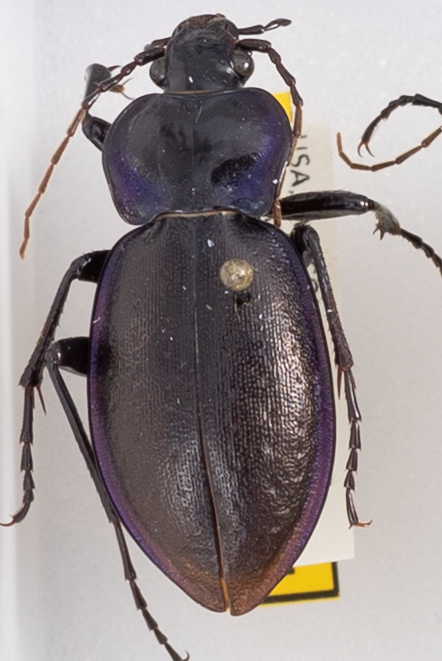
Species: Carabus sylvosus
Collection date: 2018-07-17
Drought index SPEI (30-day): -0.654
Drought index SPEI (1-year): -0.272
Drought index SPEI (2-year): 1.45